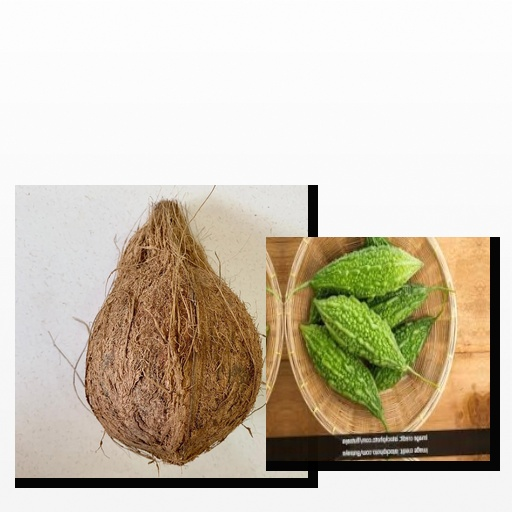
Food items: coconut, bitter_gourd